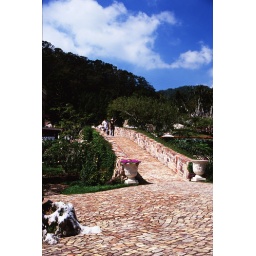
the bridge under the blue sky